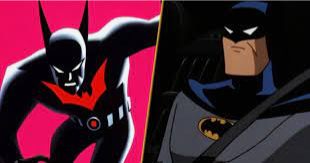
Portrait style: Cartoon Portrait